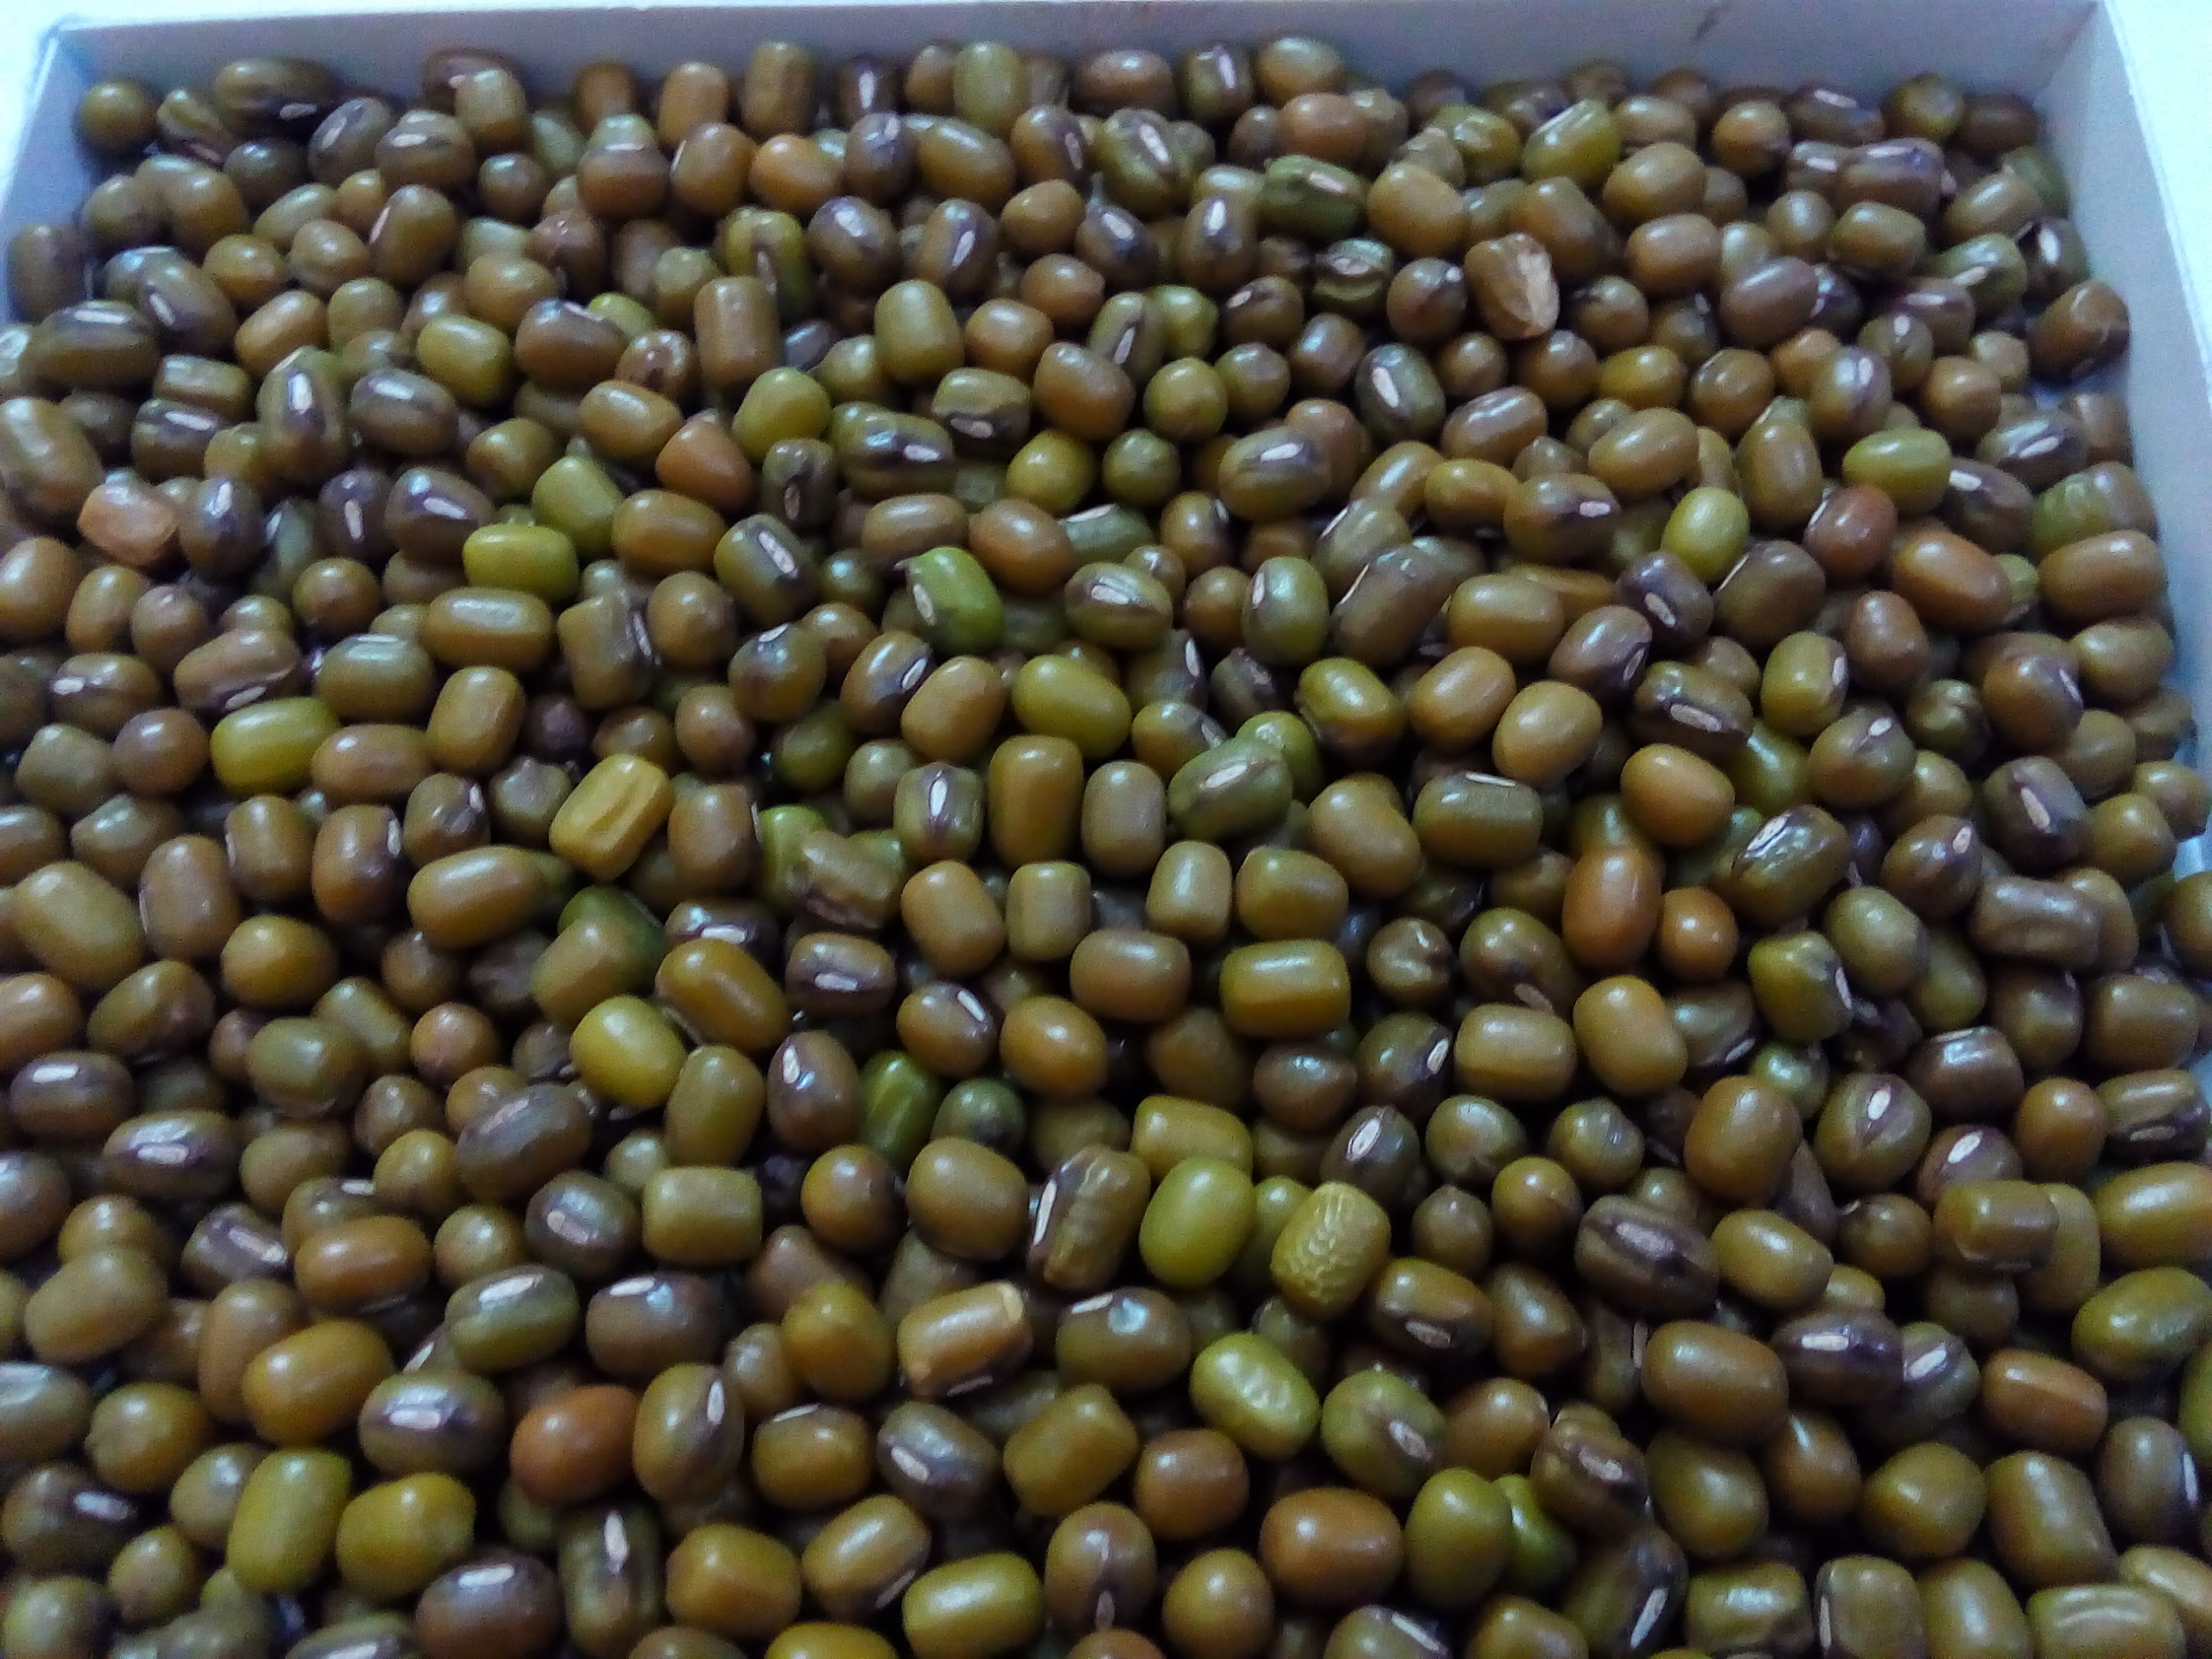
Rice seed variety: Unknown